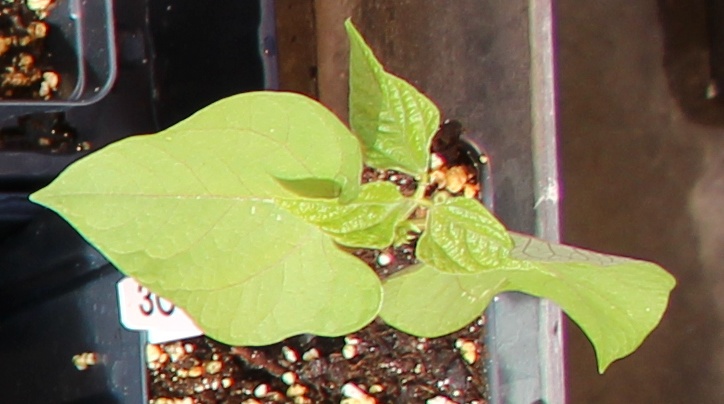
Label: Blackbean